Clitheroe Cricket Club

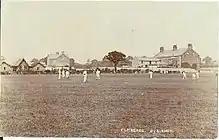
Early Photo of Clitheroe cricket club circa 1904.

A new ground was secured in Chatburn Road, not the present field, but one immediately below. The club did so well in gathering subscriptions, that after a year or two they were able to aspire to a real playing pitch, not a rented meadow, which was laid in the next field. This has been the clubs home ever since.